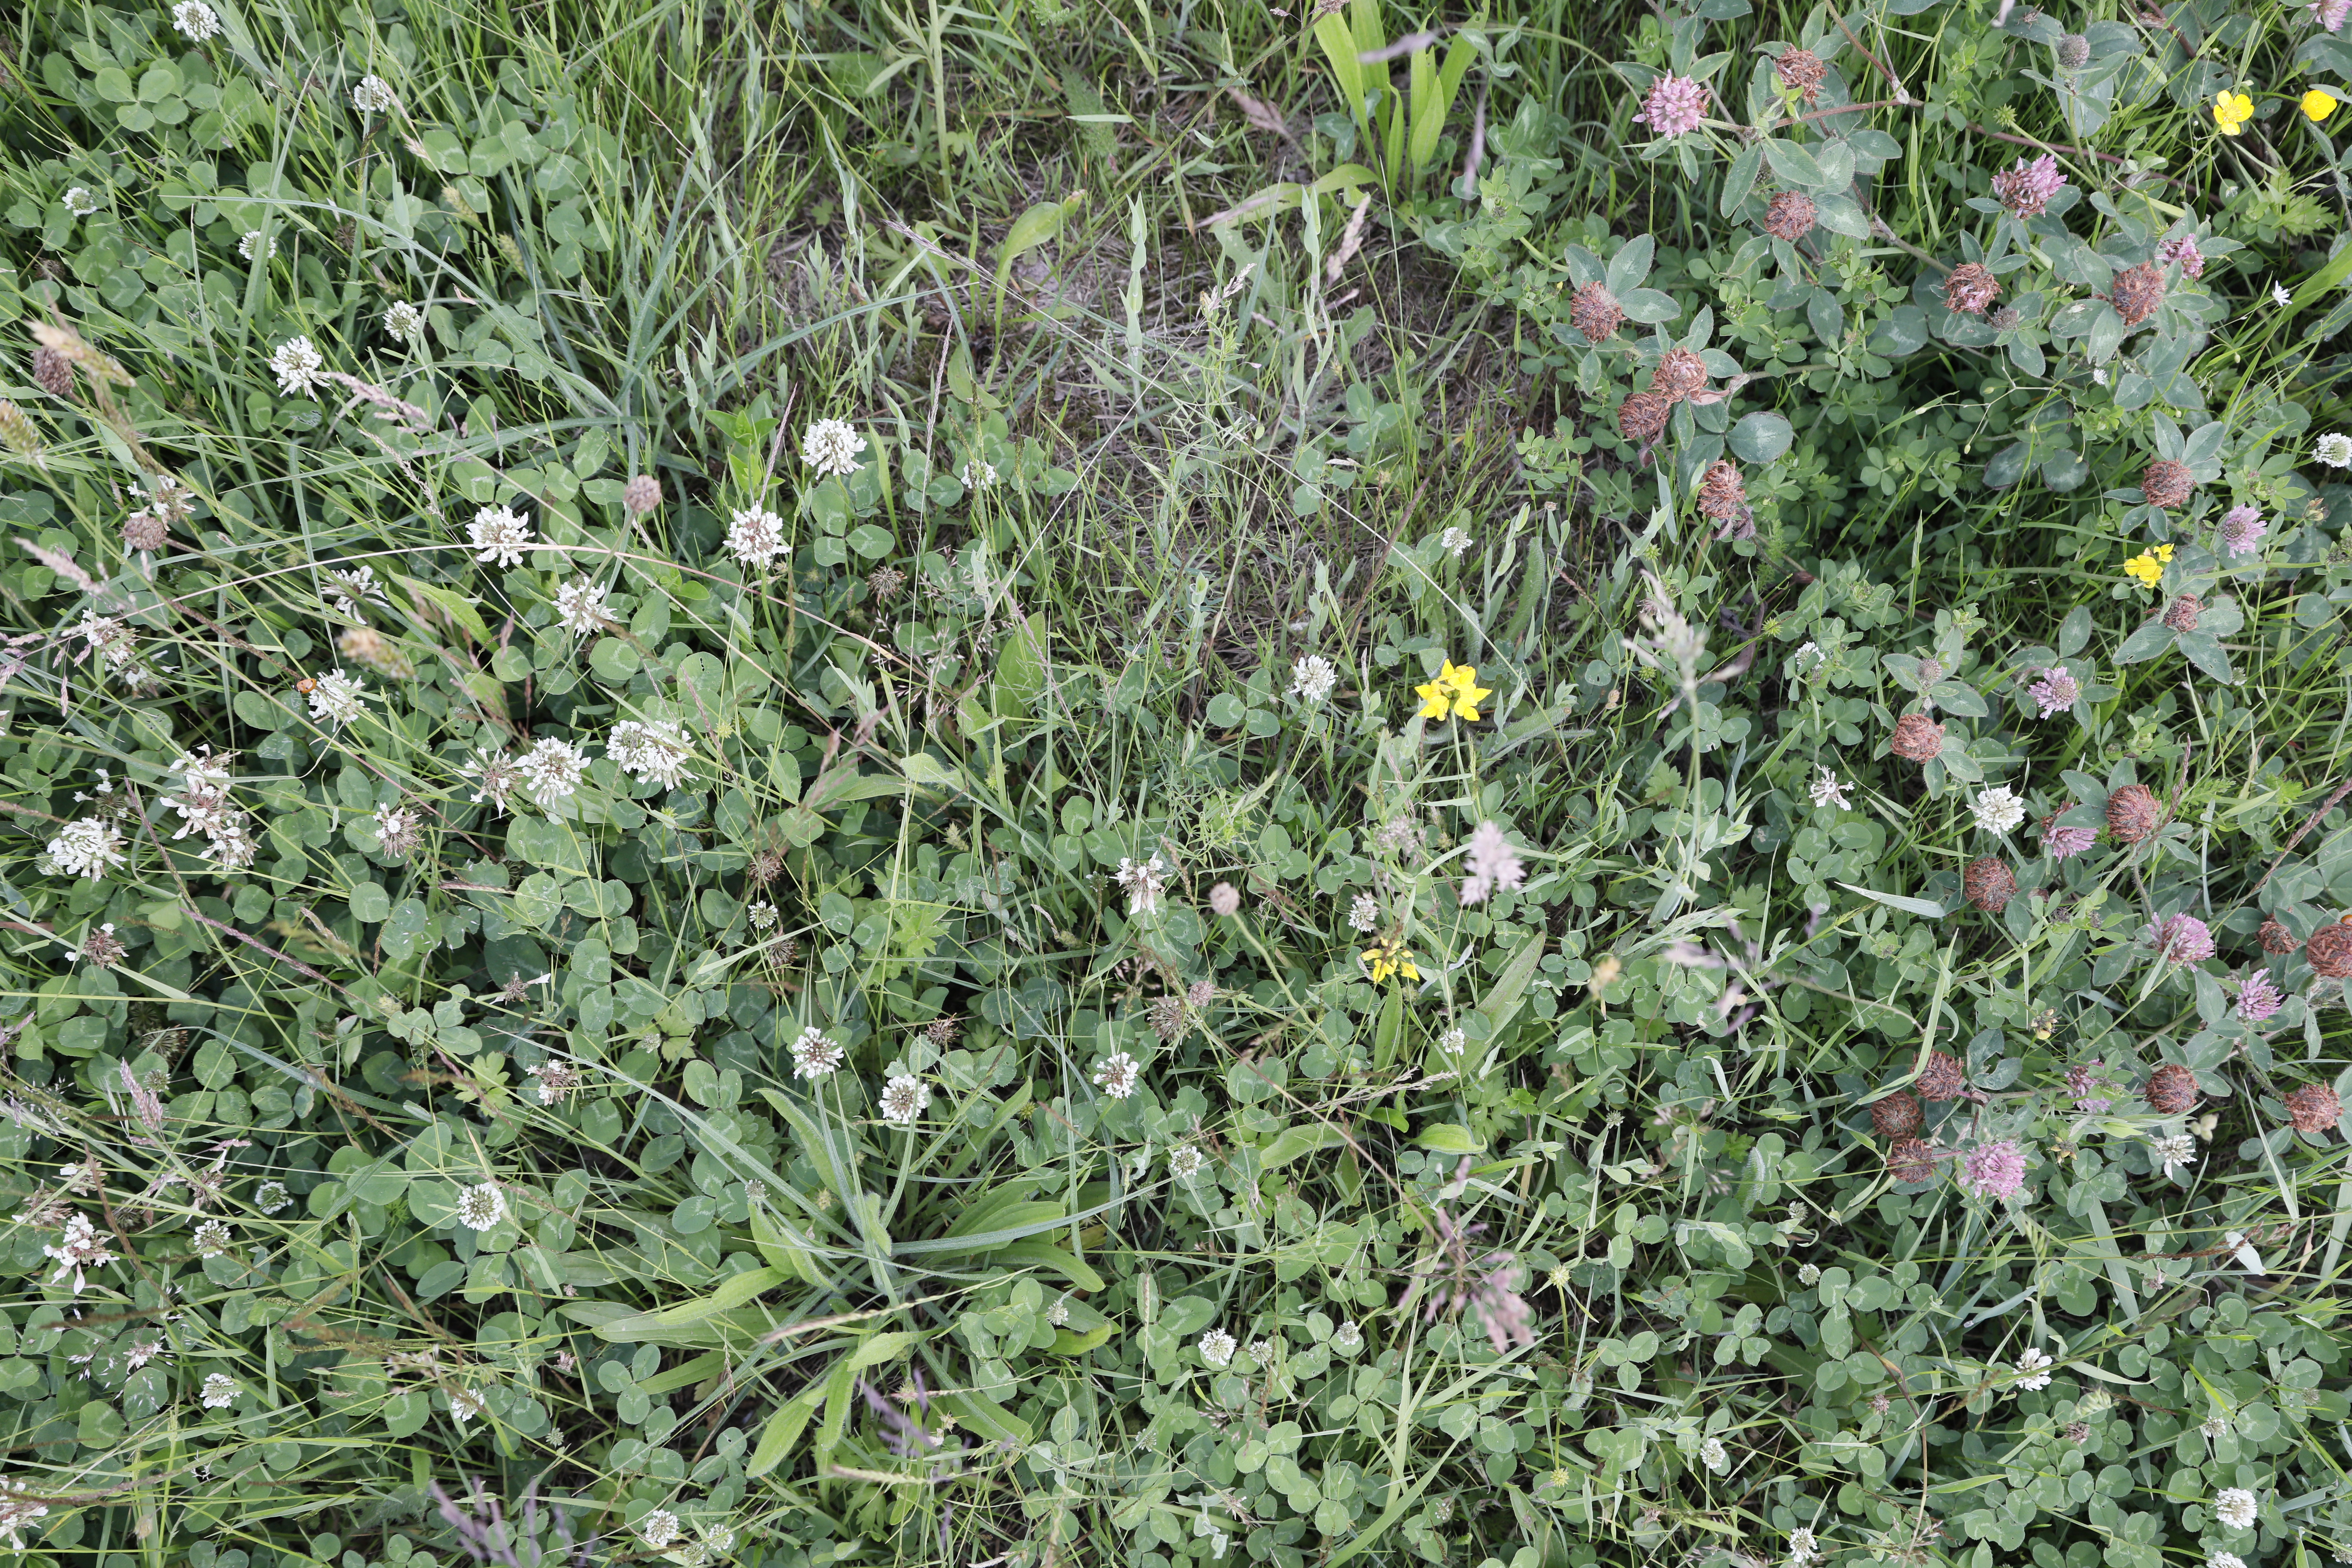
Plant species: Lotus corniculatus , Buttercup * (aggregate), Trifolium repens, Trifolium pratense